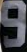
Number: 9